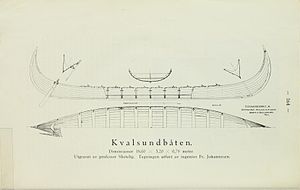
Kvalsundskibet / Beskrivelse
Tegning af Kvalsundskibet.
Kvalsundskibet er et roskib som er dateret til år 690. Skibet blev fundet i en mose i Kvalsund i Herøy kommune i Møre og Romsdal i 1920, sammen med en mindre robåd kaldet Kvalsundfæringen.